Slightly Stoopid

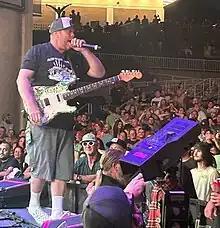
Slightly Stoopid perform at PNC Bank Arts Center in New Jersey on August 17, 2023.

The group is noted for their eclectic mix of rock, reggae, blues, hip-hop, metal and funk in their works. When the group first started out, they drew numerous influences from the likes of punk rock groups such as Sublime, Operation Ivy, and Rancid. Slightly Stoopid's self-titled album was released months after Brad Nowell's death in 1996 under Skunk Records. Their reggae influences stem from artists such as Yellowman, Don Carlos and Buju Banton.